Jean-Louis Guez de Balzac

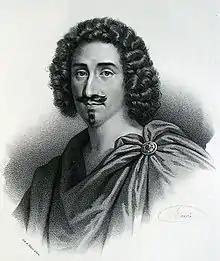
Guez de Balzac

Jean-Louis Guez de Balzac (31 May 1597 – 18 February 1654) was a French author in Baroque Précieuses style, best known for his epistolary essays, which were widely circulated and read in his day. He was one of the founding members of the .